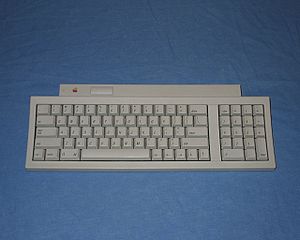
Apple Keyboard / Modeller / Apple Keyboard II (M0487)
Apple Keyboard II
Apple Keyboard er et tastatur produceret af Apple Inc. til brug på Apple første serie computere og senere på Macintosh-computerne. Apple Keyboard er både tilgængeligt i almindelig og trådløs udgave.